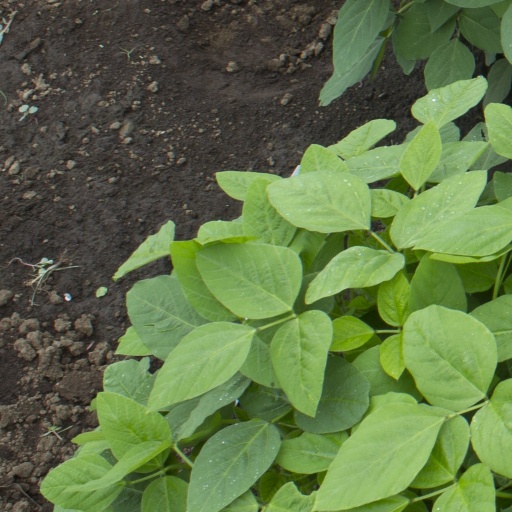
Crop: soybean